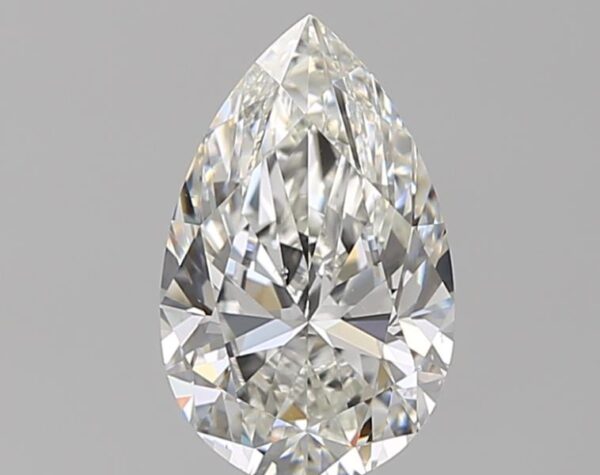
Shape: pear
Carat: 2.02
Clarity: VS2
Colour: G
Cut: EX
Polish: EX
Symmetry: EX
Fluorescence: M
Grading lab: GIA
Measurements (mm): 10.95 x 6.84 x 4.3